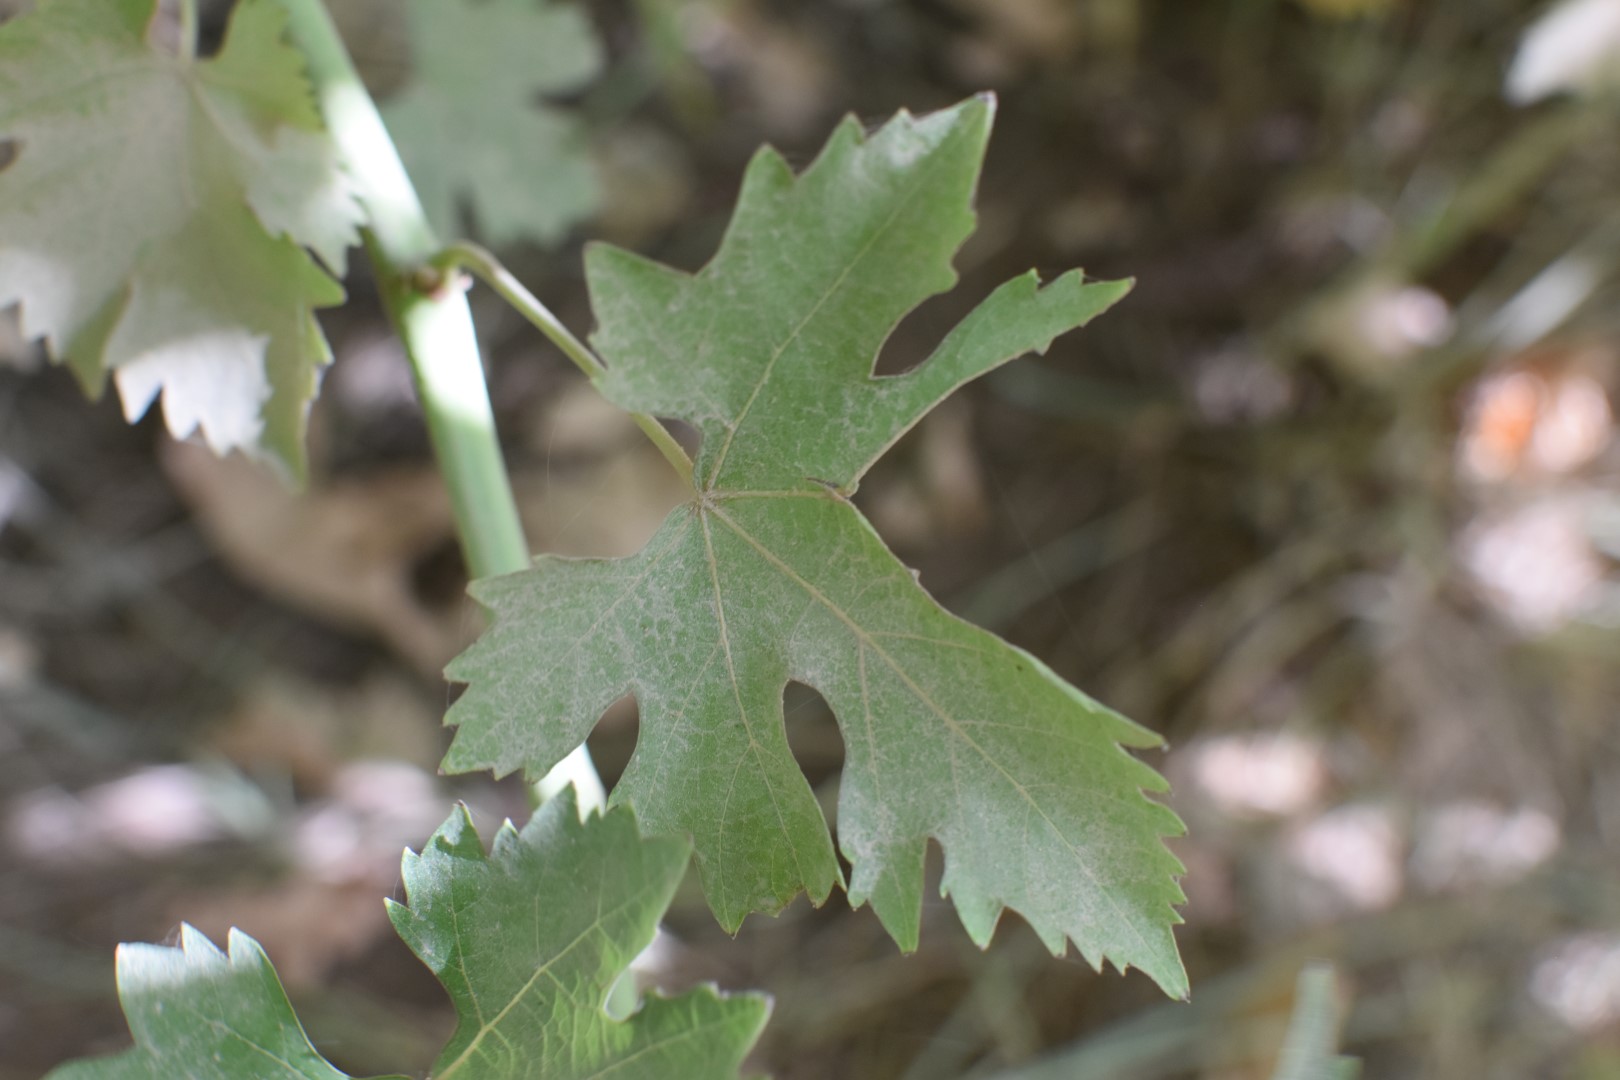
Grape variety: Riasi